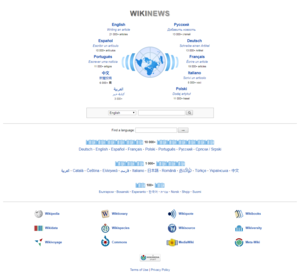
Capture d'écran de la page principale de Wikinews 2017-08-16